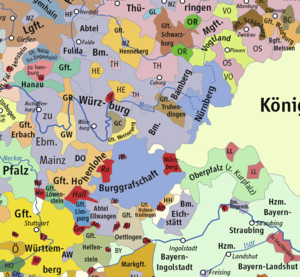
Le burgraviat de Nuremberg fut un État médiéval du Saint-Empire romain. Aux XIIIᵉ et XIVᵉ siècles, il est gouverné par la maison de Hohenzollern.
La principauté épiscopale de Wurtzbourg fut un État du Saint-Empire romain germanique. Les évêques de Wurtzbourg, qui relevaient du duché de Franconie, obtinrent l'immédiateté impériale comme seigneurs temporels de la principauté épiscopale en 1168. Le siège de la principauté et du diocèse était à Wurtzbourg.